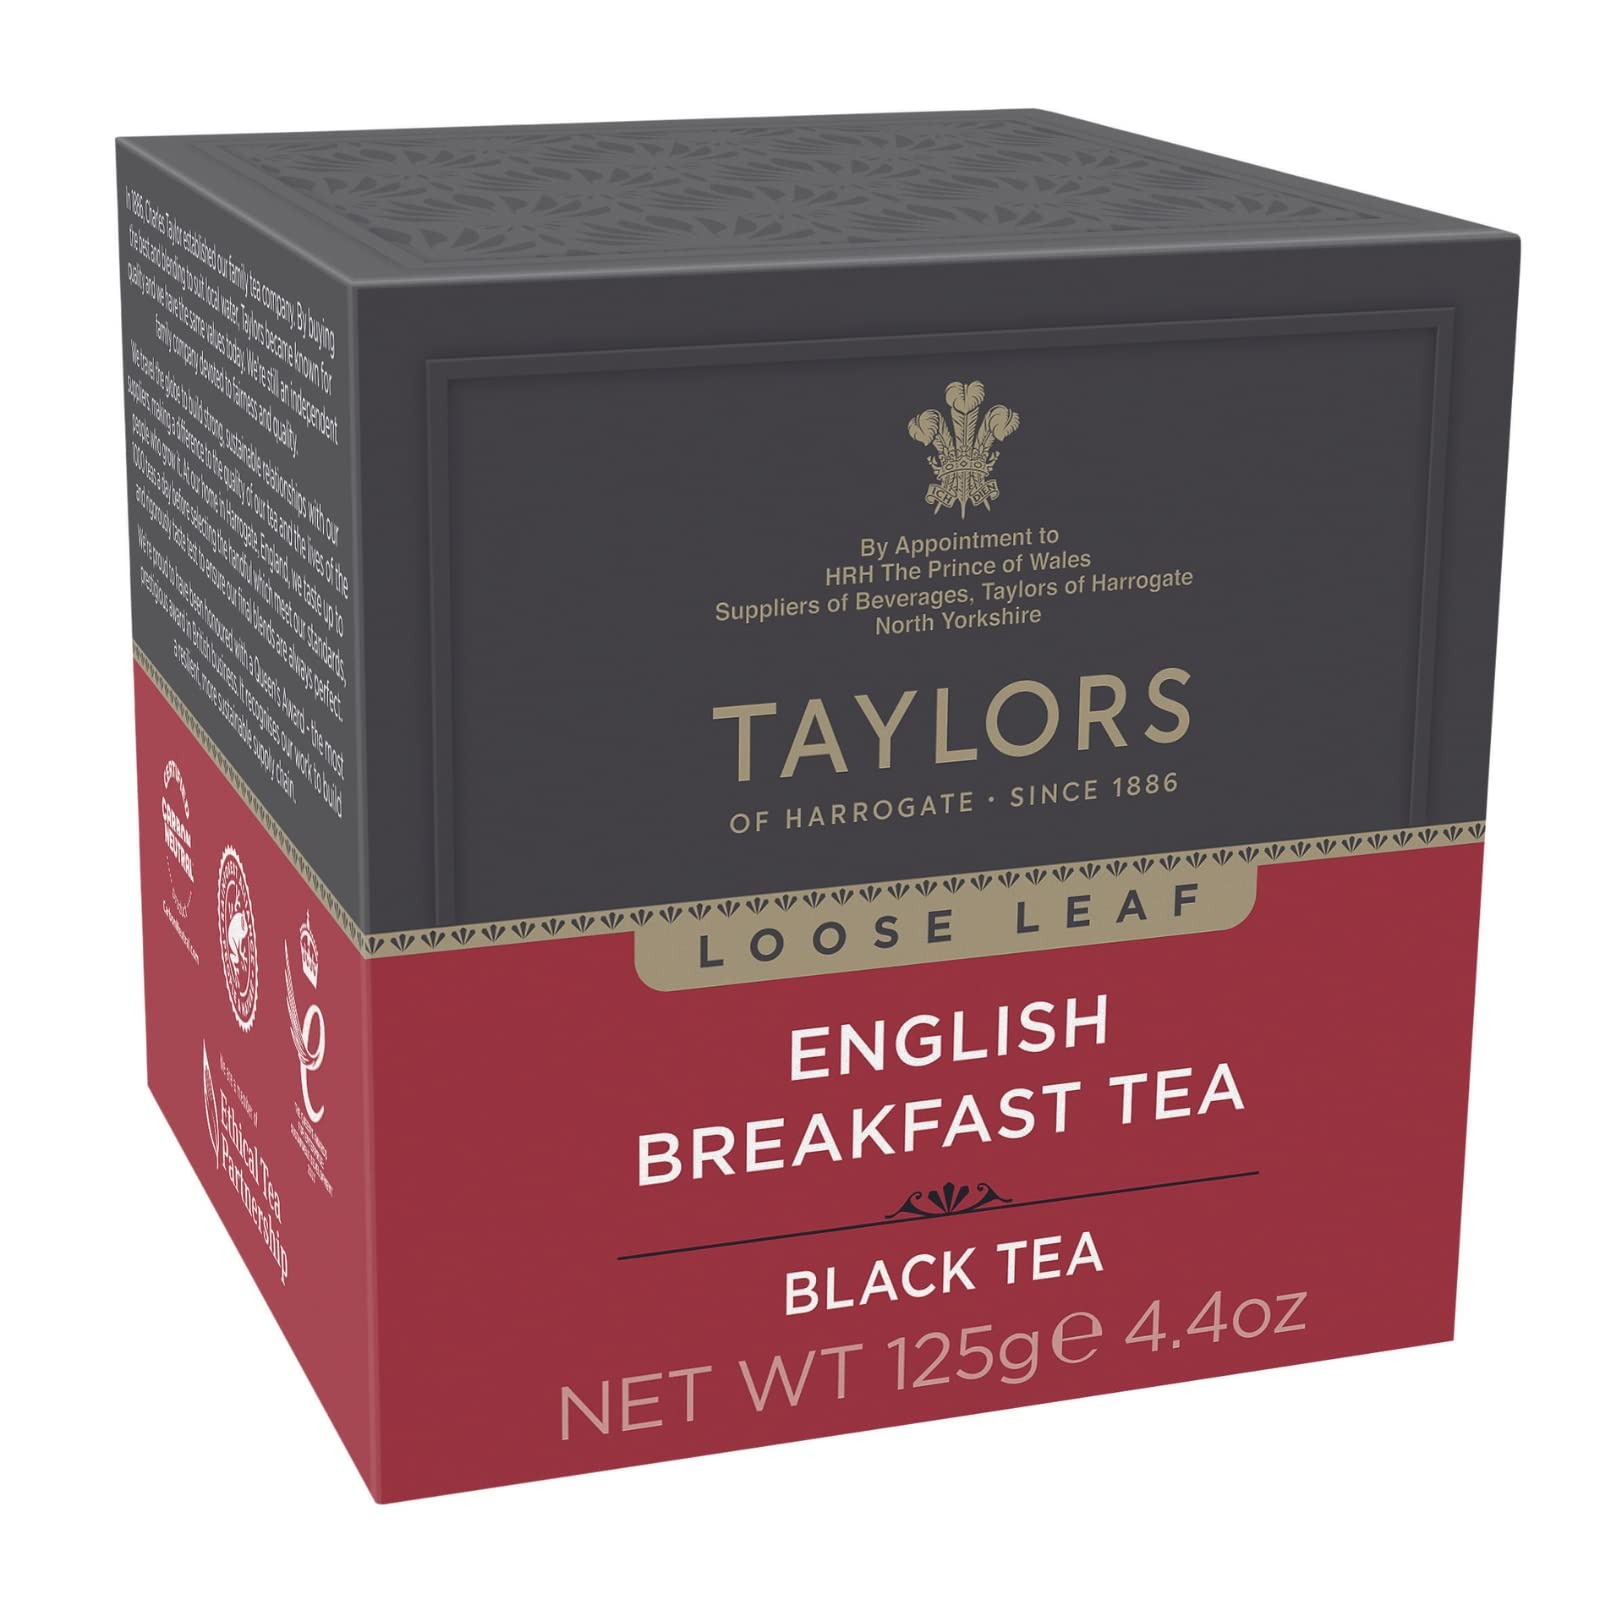
Item Name: Taylors of Harrogate English Breakfast Loose Leaf, 4.41 Ounce Carton
Bullet Point 1: The taste is full-bodied, rich and refreshing, with a bright, inviting colour, making it the ideal tea for enjoying not just at breakfast time, but also at any time of the day.
Bullet Point 2: Ingredients: Black tea.
Bullet Point 3: For the perfect cup measure 1 tsp of loose leaf tea.Pour 6-8 oz of freshly boiled water over the tea leaves and infuse for 4-5 minutes.Serve with milk or lemon.
Bullet Point 4: Packaged in a 4.41 ounce carton.
Bullet Point 5: Taylors of Harrogate is Carbon Neutral Certified, a member of the Ethical Tea Partnership, and Rainforest Alliance Certified.
Value: 4.4
Unit: Ounce

Price: 6.29